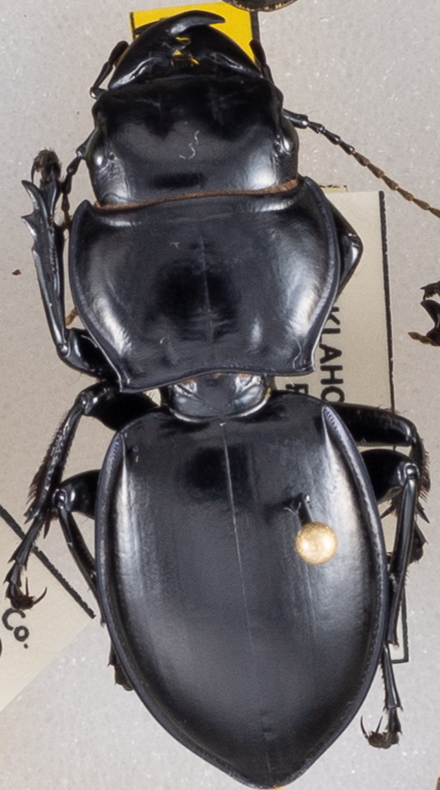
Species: Pasimachus californicus
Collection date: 2022-06-15
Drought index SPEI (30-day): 0.684
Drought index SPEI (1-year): -0.8
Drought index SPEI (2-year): -0.82